Thomas F. Breslin

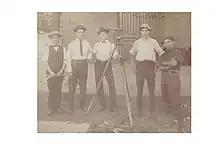
With a Surveying Team in the white hat

Thomas received a contract with the U.S. Government to survey large portions of the island of Cebu in the Philippines which was then under American rule following the Spanish–American War. While in Cebu, he married Maria Mata Laurel who was born in Danao on Cebu Island, the daughter of Candido Laurel and Gabina Mata. They had 11 children together. A street named "Brezlin Street" was named (with a phonetic spelling) after him in Cebu City, Cebu. He became multilingual during his time there.